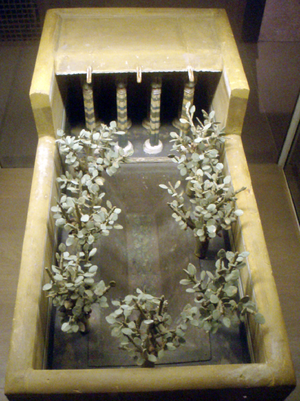
L'État pharaonique est l'ensemble des institutions en place en Égypte antique sous le pouvoir royal des pharaons, entre la fin de la Période prédynastique et la conquête du pays par Alexandre le Grand en -332. Durant ces trois millénaires, le pays a connu une organisation et des administrations cohérentes. Tirant sa légitimité des dieux, le pharaon est l'État à lui seul et en assure les fonctions essentielles. Il est l'administrateur principal du pays, le chef des armées, le seul législateur, le premier magistrat et le prêtre suprême. Il lui revient de choisir seul la politique à mener. Cependant, il délègue l'exécution de ses décisions à une cohorte de scribes, de conseillers et de fonctionnaires. Pour cela, il s'appuie sur une administration chapeautée par un ou plusieurs vizirs et divisée en diverses sections dont le Trésor, le Grenier, les Archives et les Travaux royaux. Au niveau local, le pays est découpé en provinces appelées nomes. Chacune d'elles est dirigée par un fonctionnaire désigné par le roi, le nomarque. À l'intérieur de ces nomes, des districts, des villes et villages sont eux aussi administrés par des représentants royaux.